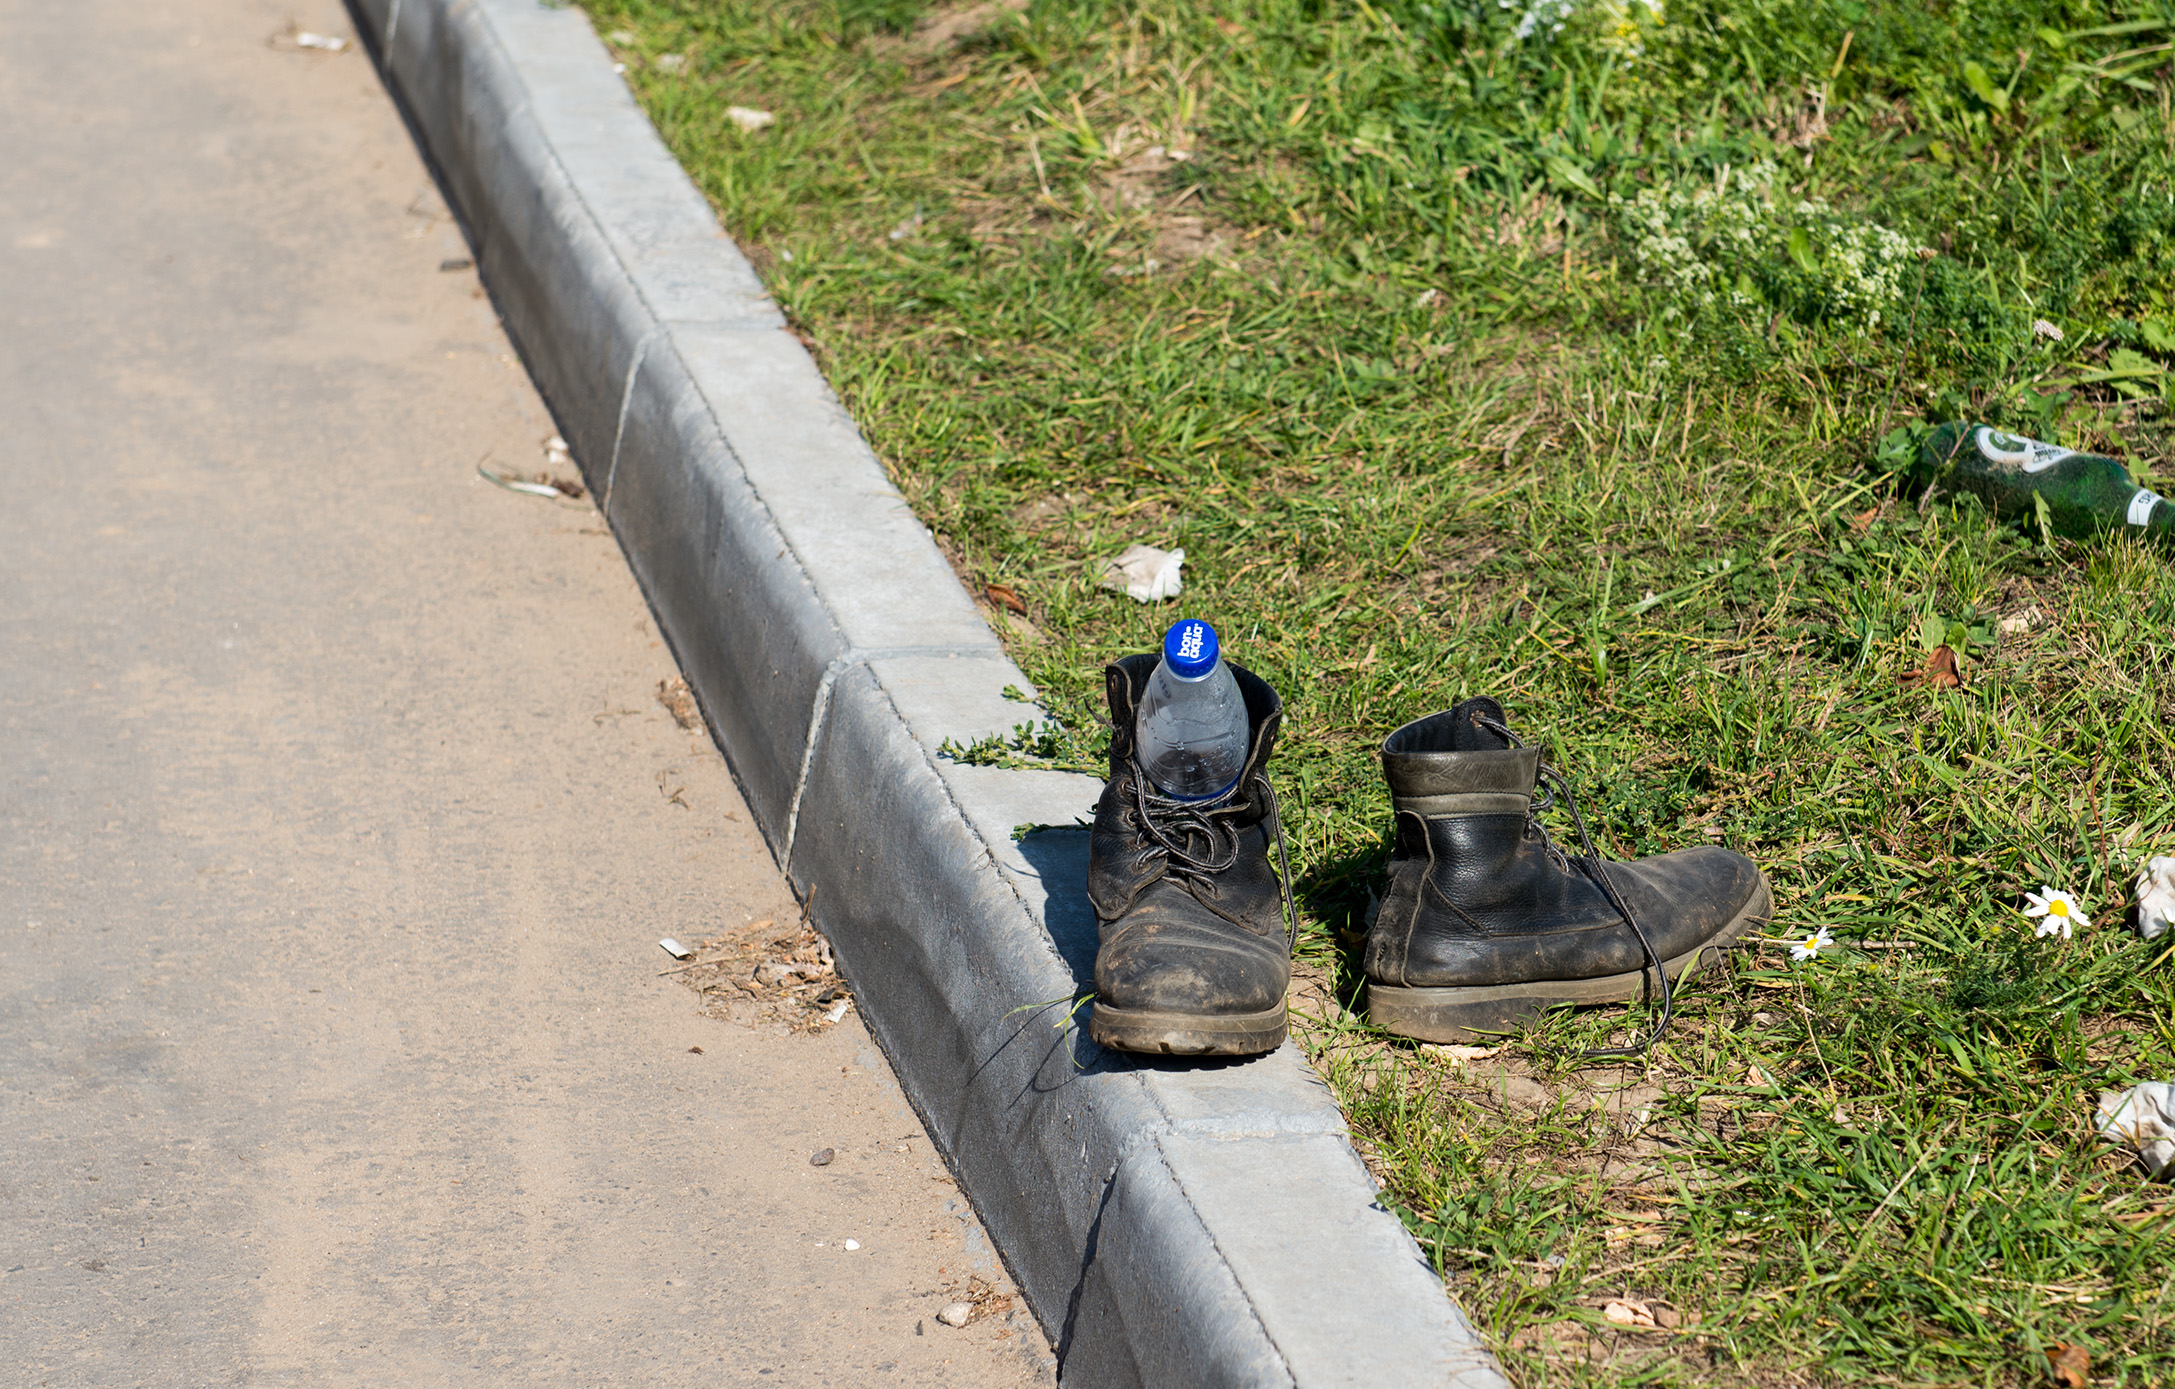
water, grass, sidewalk, europe, green, nikon, litter, waste, 28, moscow, nikkor, russia, 2470, d800, moskau, nikond800, moscou, nikkor247028